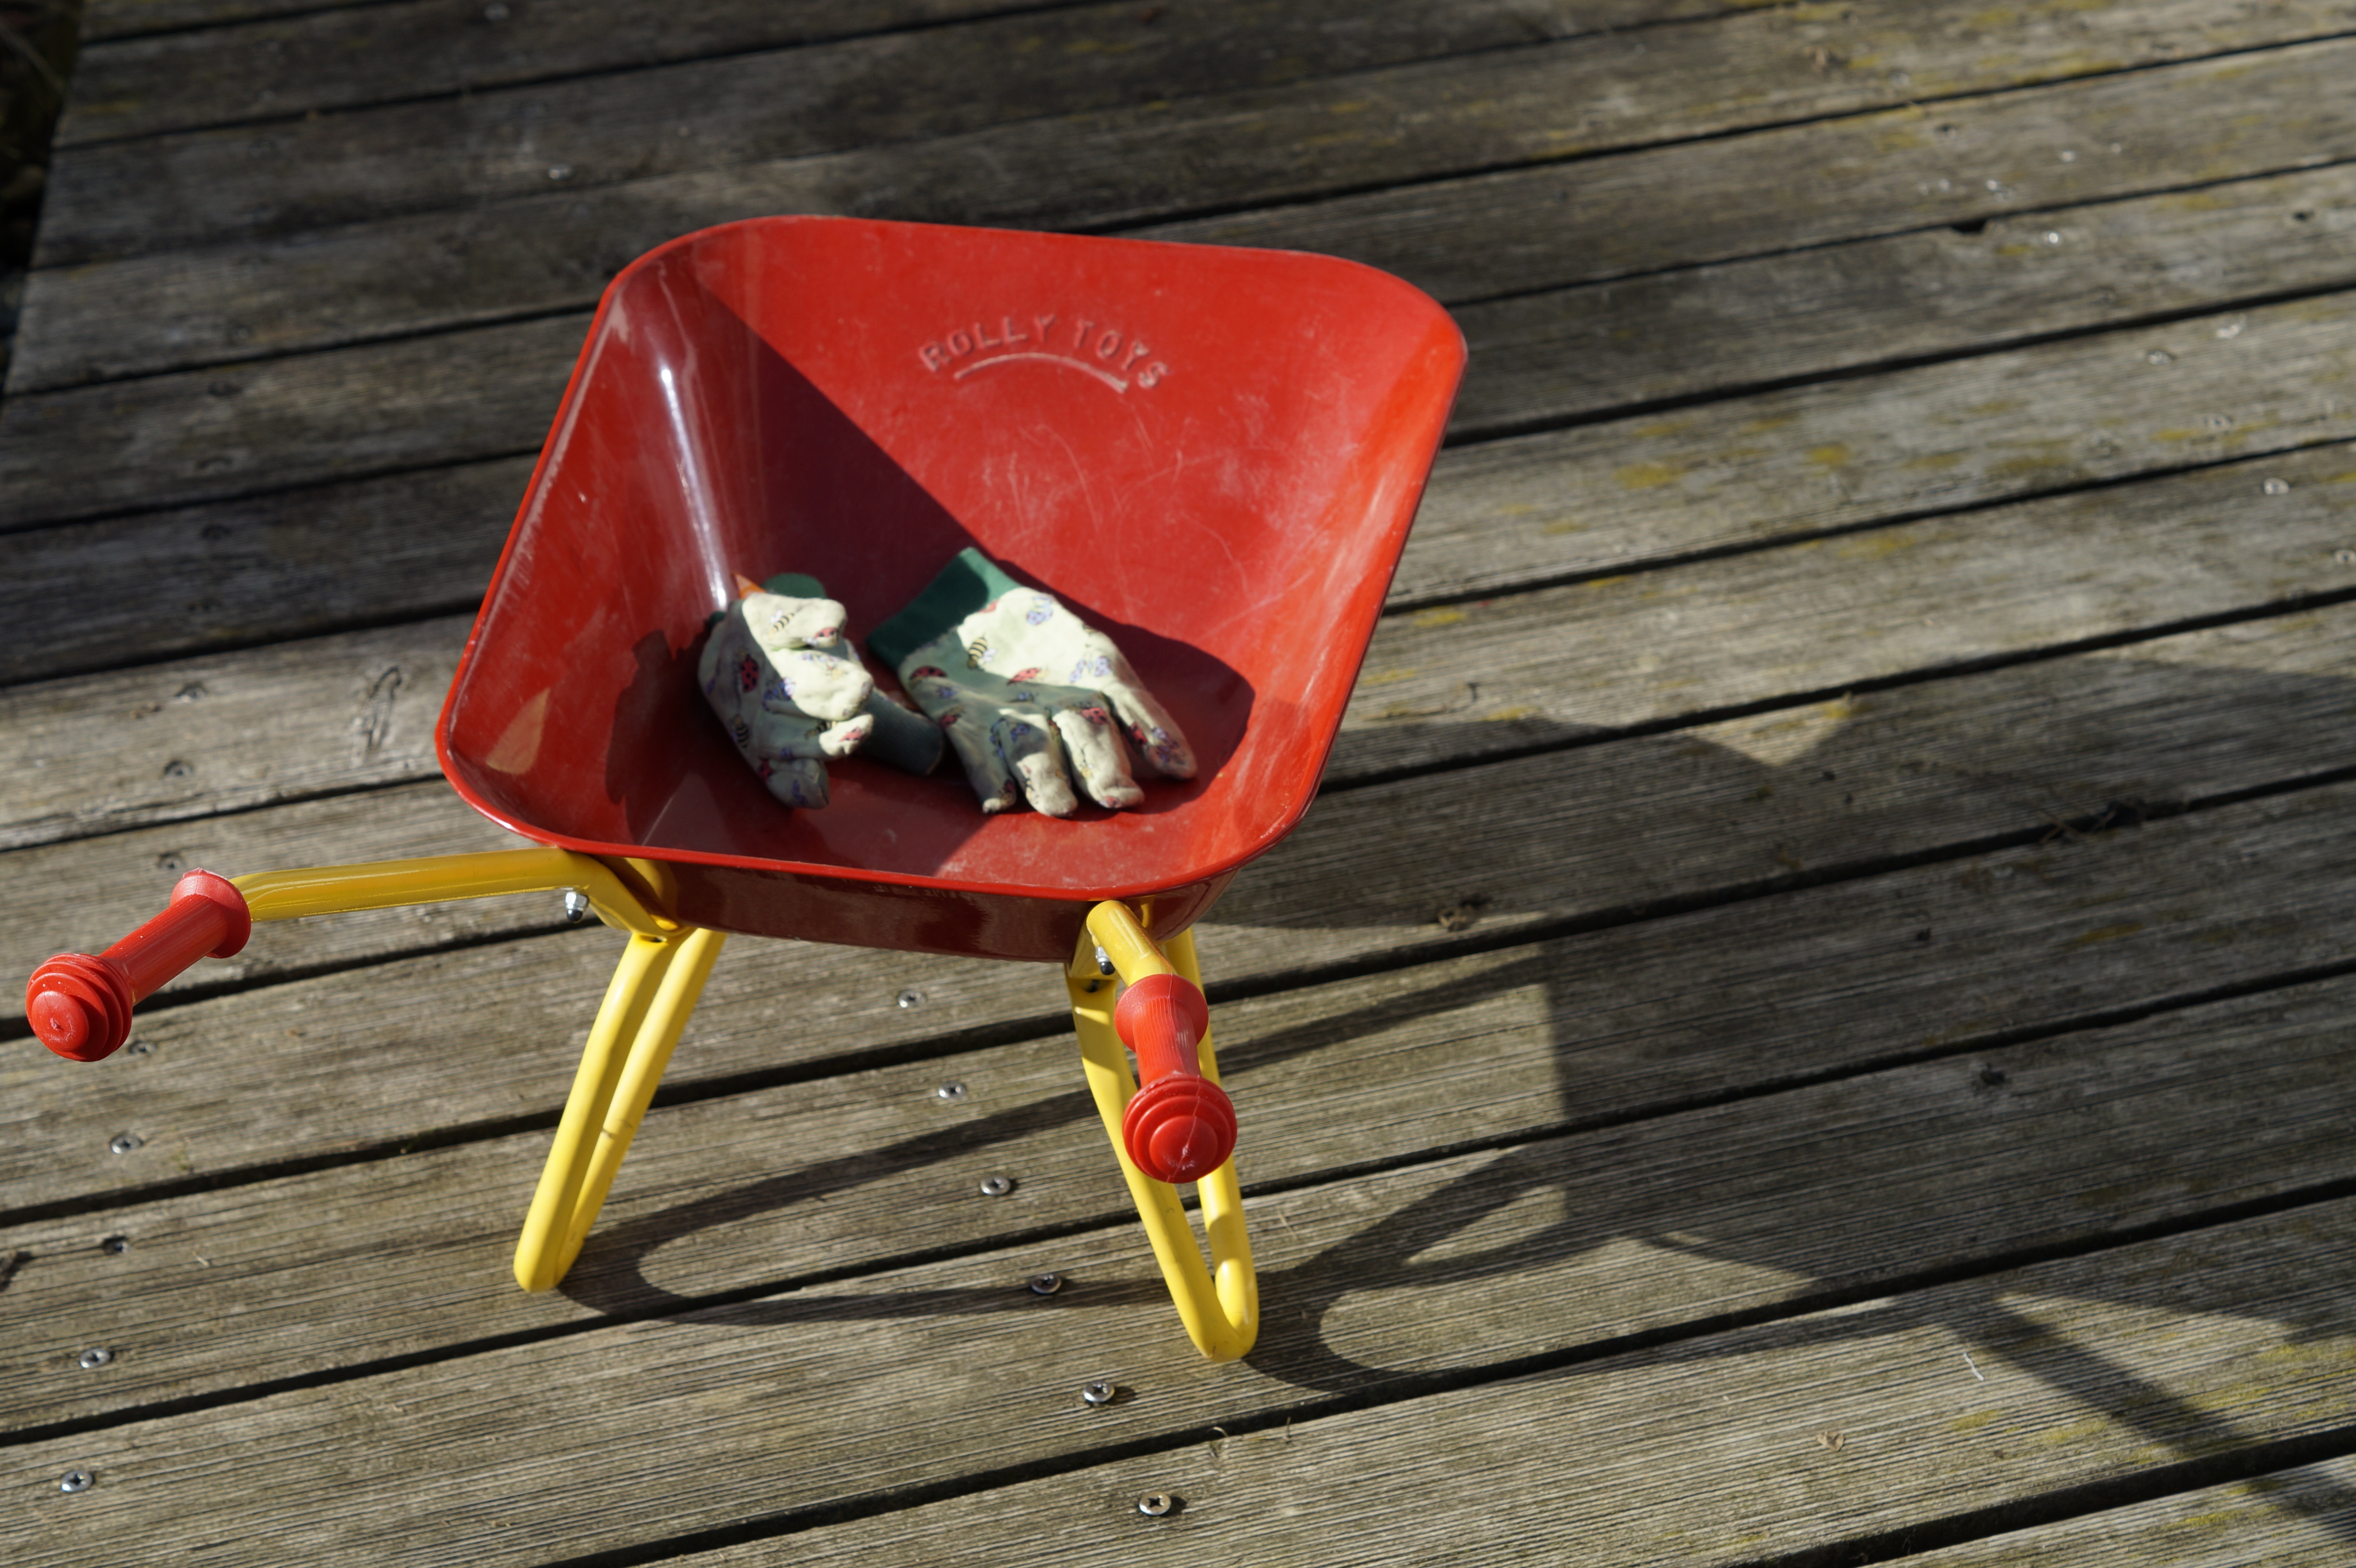
work, cart, chair, red, autumn, child, furniture, garden, gardening, gloves, gardener, children toys, wheelbarrow, gardening equipment, gardeners, work gloves, faceplate